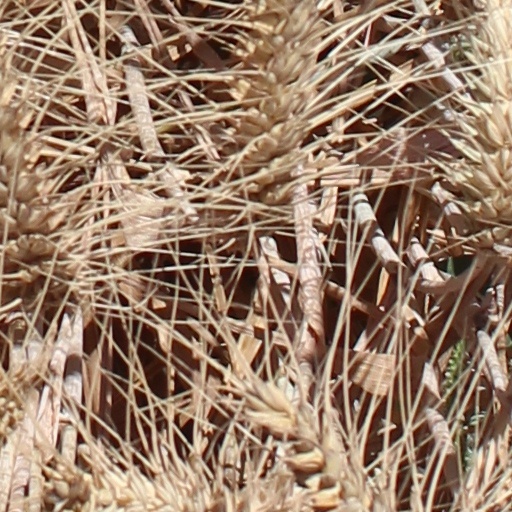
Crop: wheat